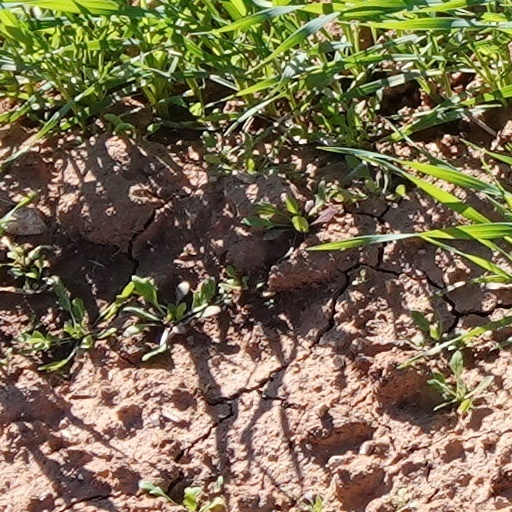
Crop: wheat